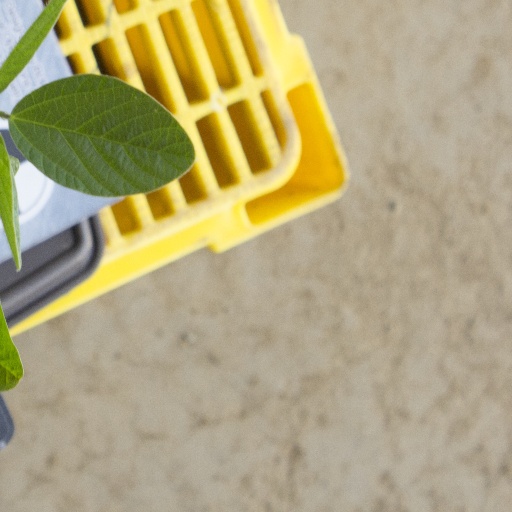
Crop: soybean